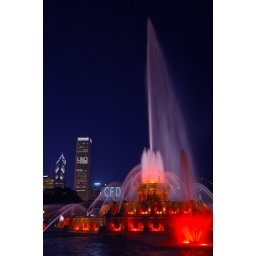
Buckingham Fountain during Venetian Night 2006 with CFD lit up in windows of Blue cross and Blue Shield building.